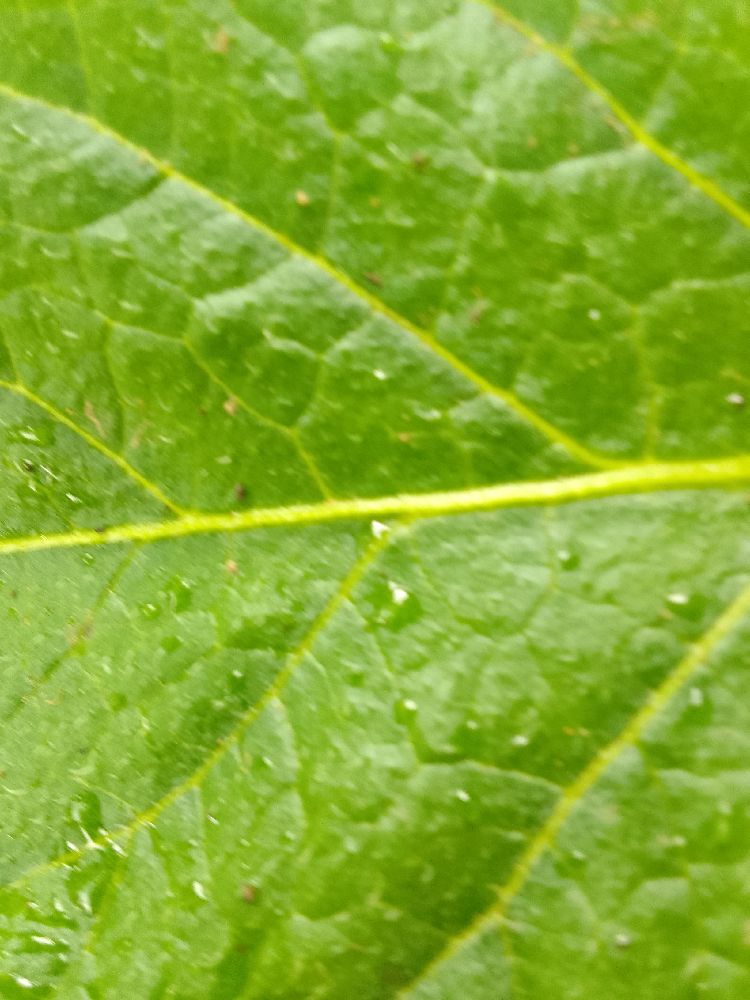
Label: Healthy